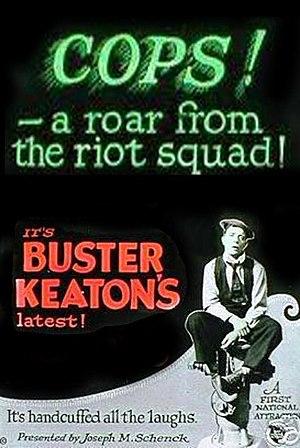
Frigo déménageur est un film muet américain écrit et réalisé par Buster Keaton et Edward F. Cline sorti en 1922.